Auvergne Regiment

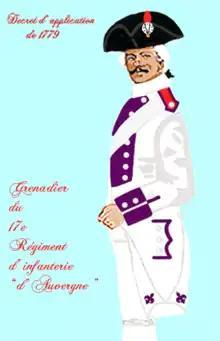
Uniform of a grenadier of the Regiment d'Auvergne in 1779

The Régiment d'Auvergne was a regiment of the French Army during the "ancien régime" and the French Revolution.